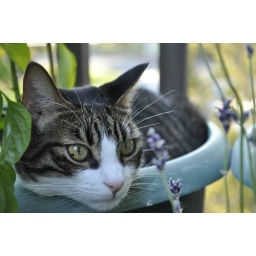
Igor in his flower pot